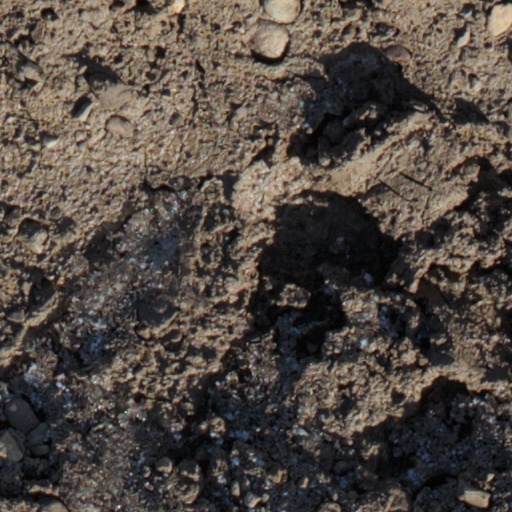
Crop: wheat